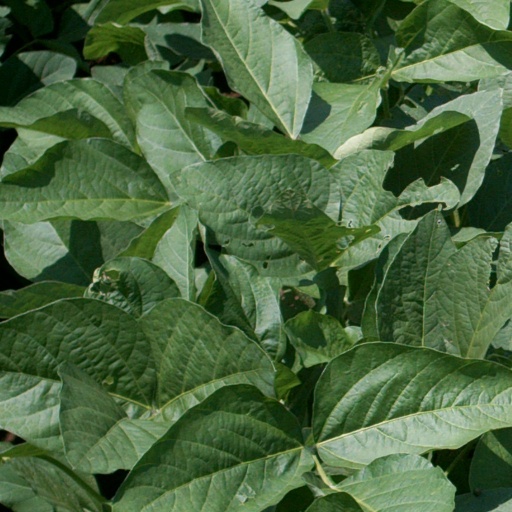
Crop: soybean